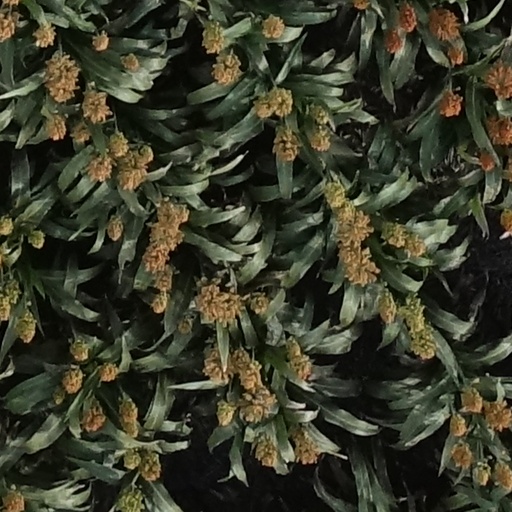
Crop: sorghum